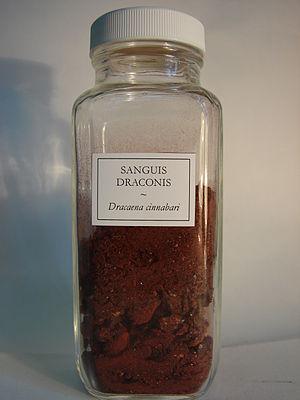
Le sang-dragon ou sang-de-dragon est une substance résineuse rougeâtre produite par diverses espèces végétales, utilisée depuis l'Antiquité gréco-romaine comme matière médicale et comme substance colorante. Son usage se répand avec l'extension de la pharmacologie européenne, arabe et même chinoise, à une grande partie du monde, pendant presque deux millénaires.